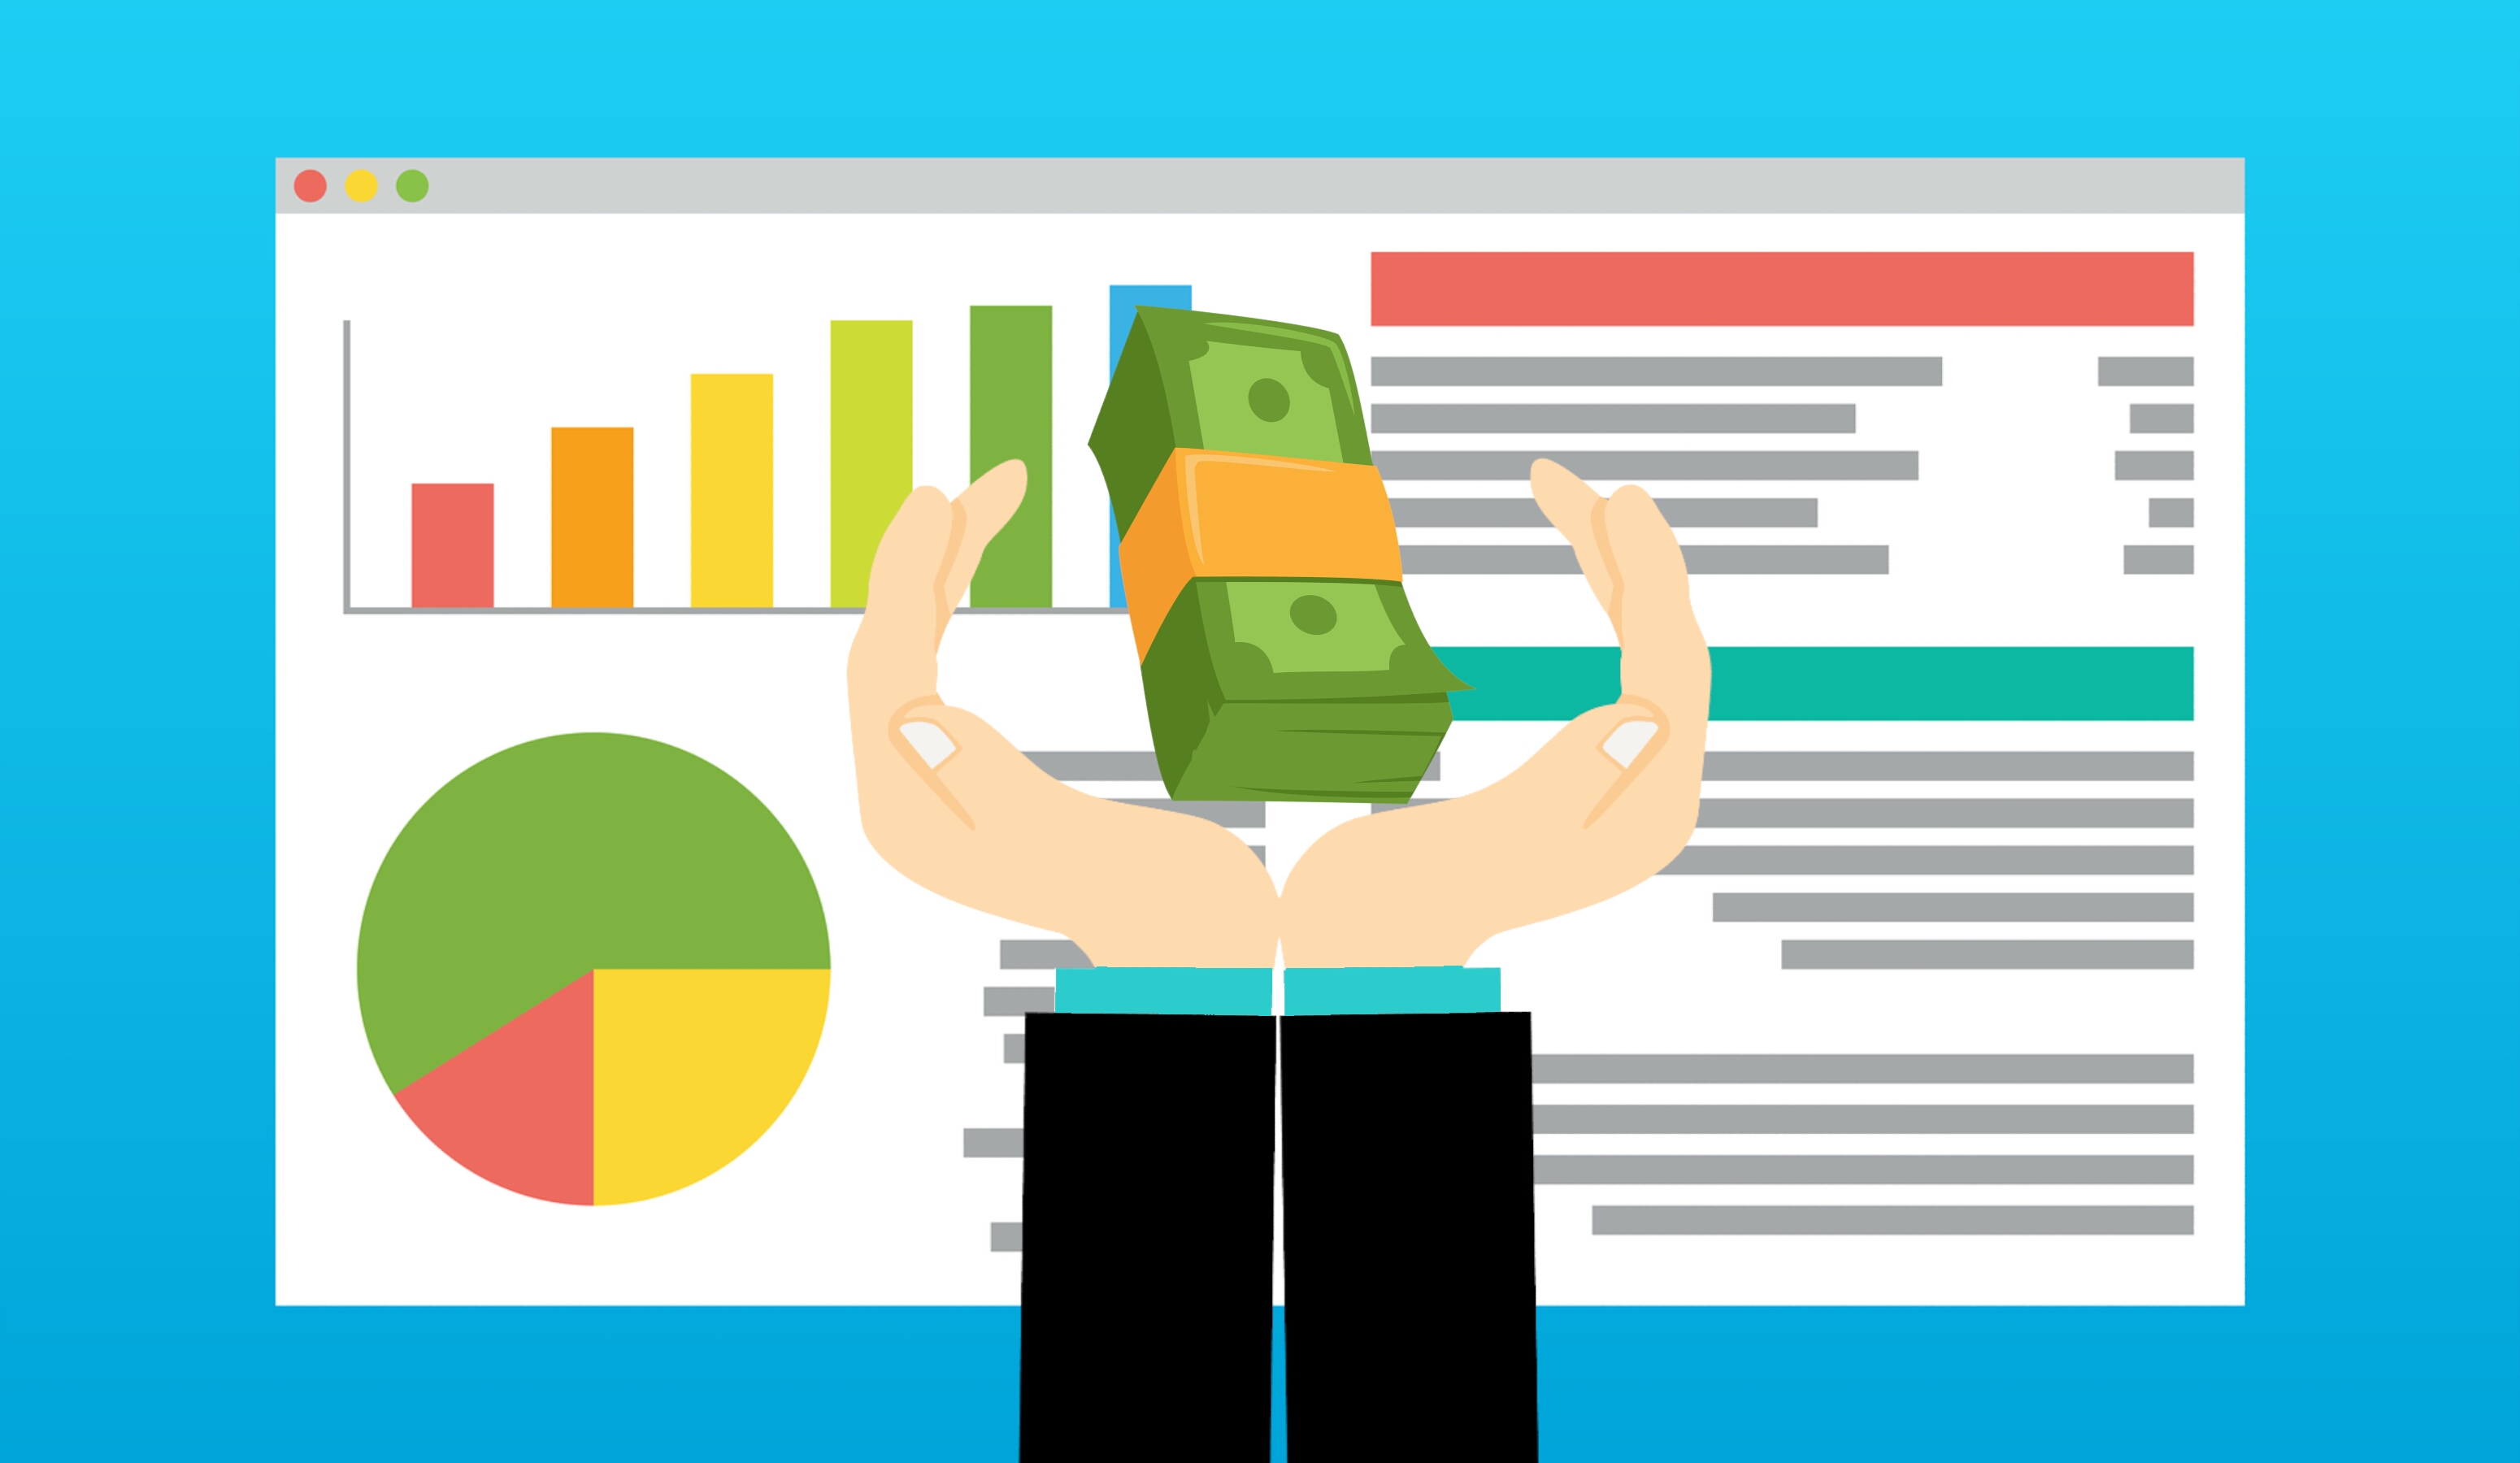
investment, safe, money, insurance, protection, growth, secure, wealth, safety, cash, defense, earning, finance, hand, savings, security, success, income, risk, economy, green, graphic design, line, illustration, font, clip art, parallel, diagram, graphics, sharing, icon, logo, gesture